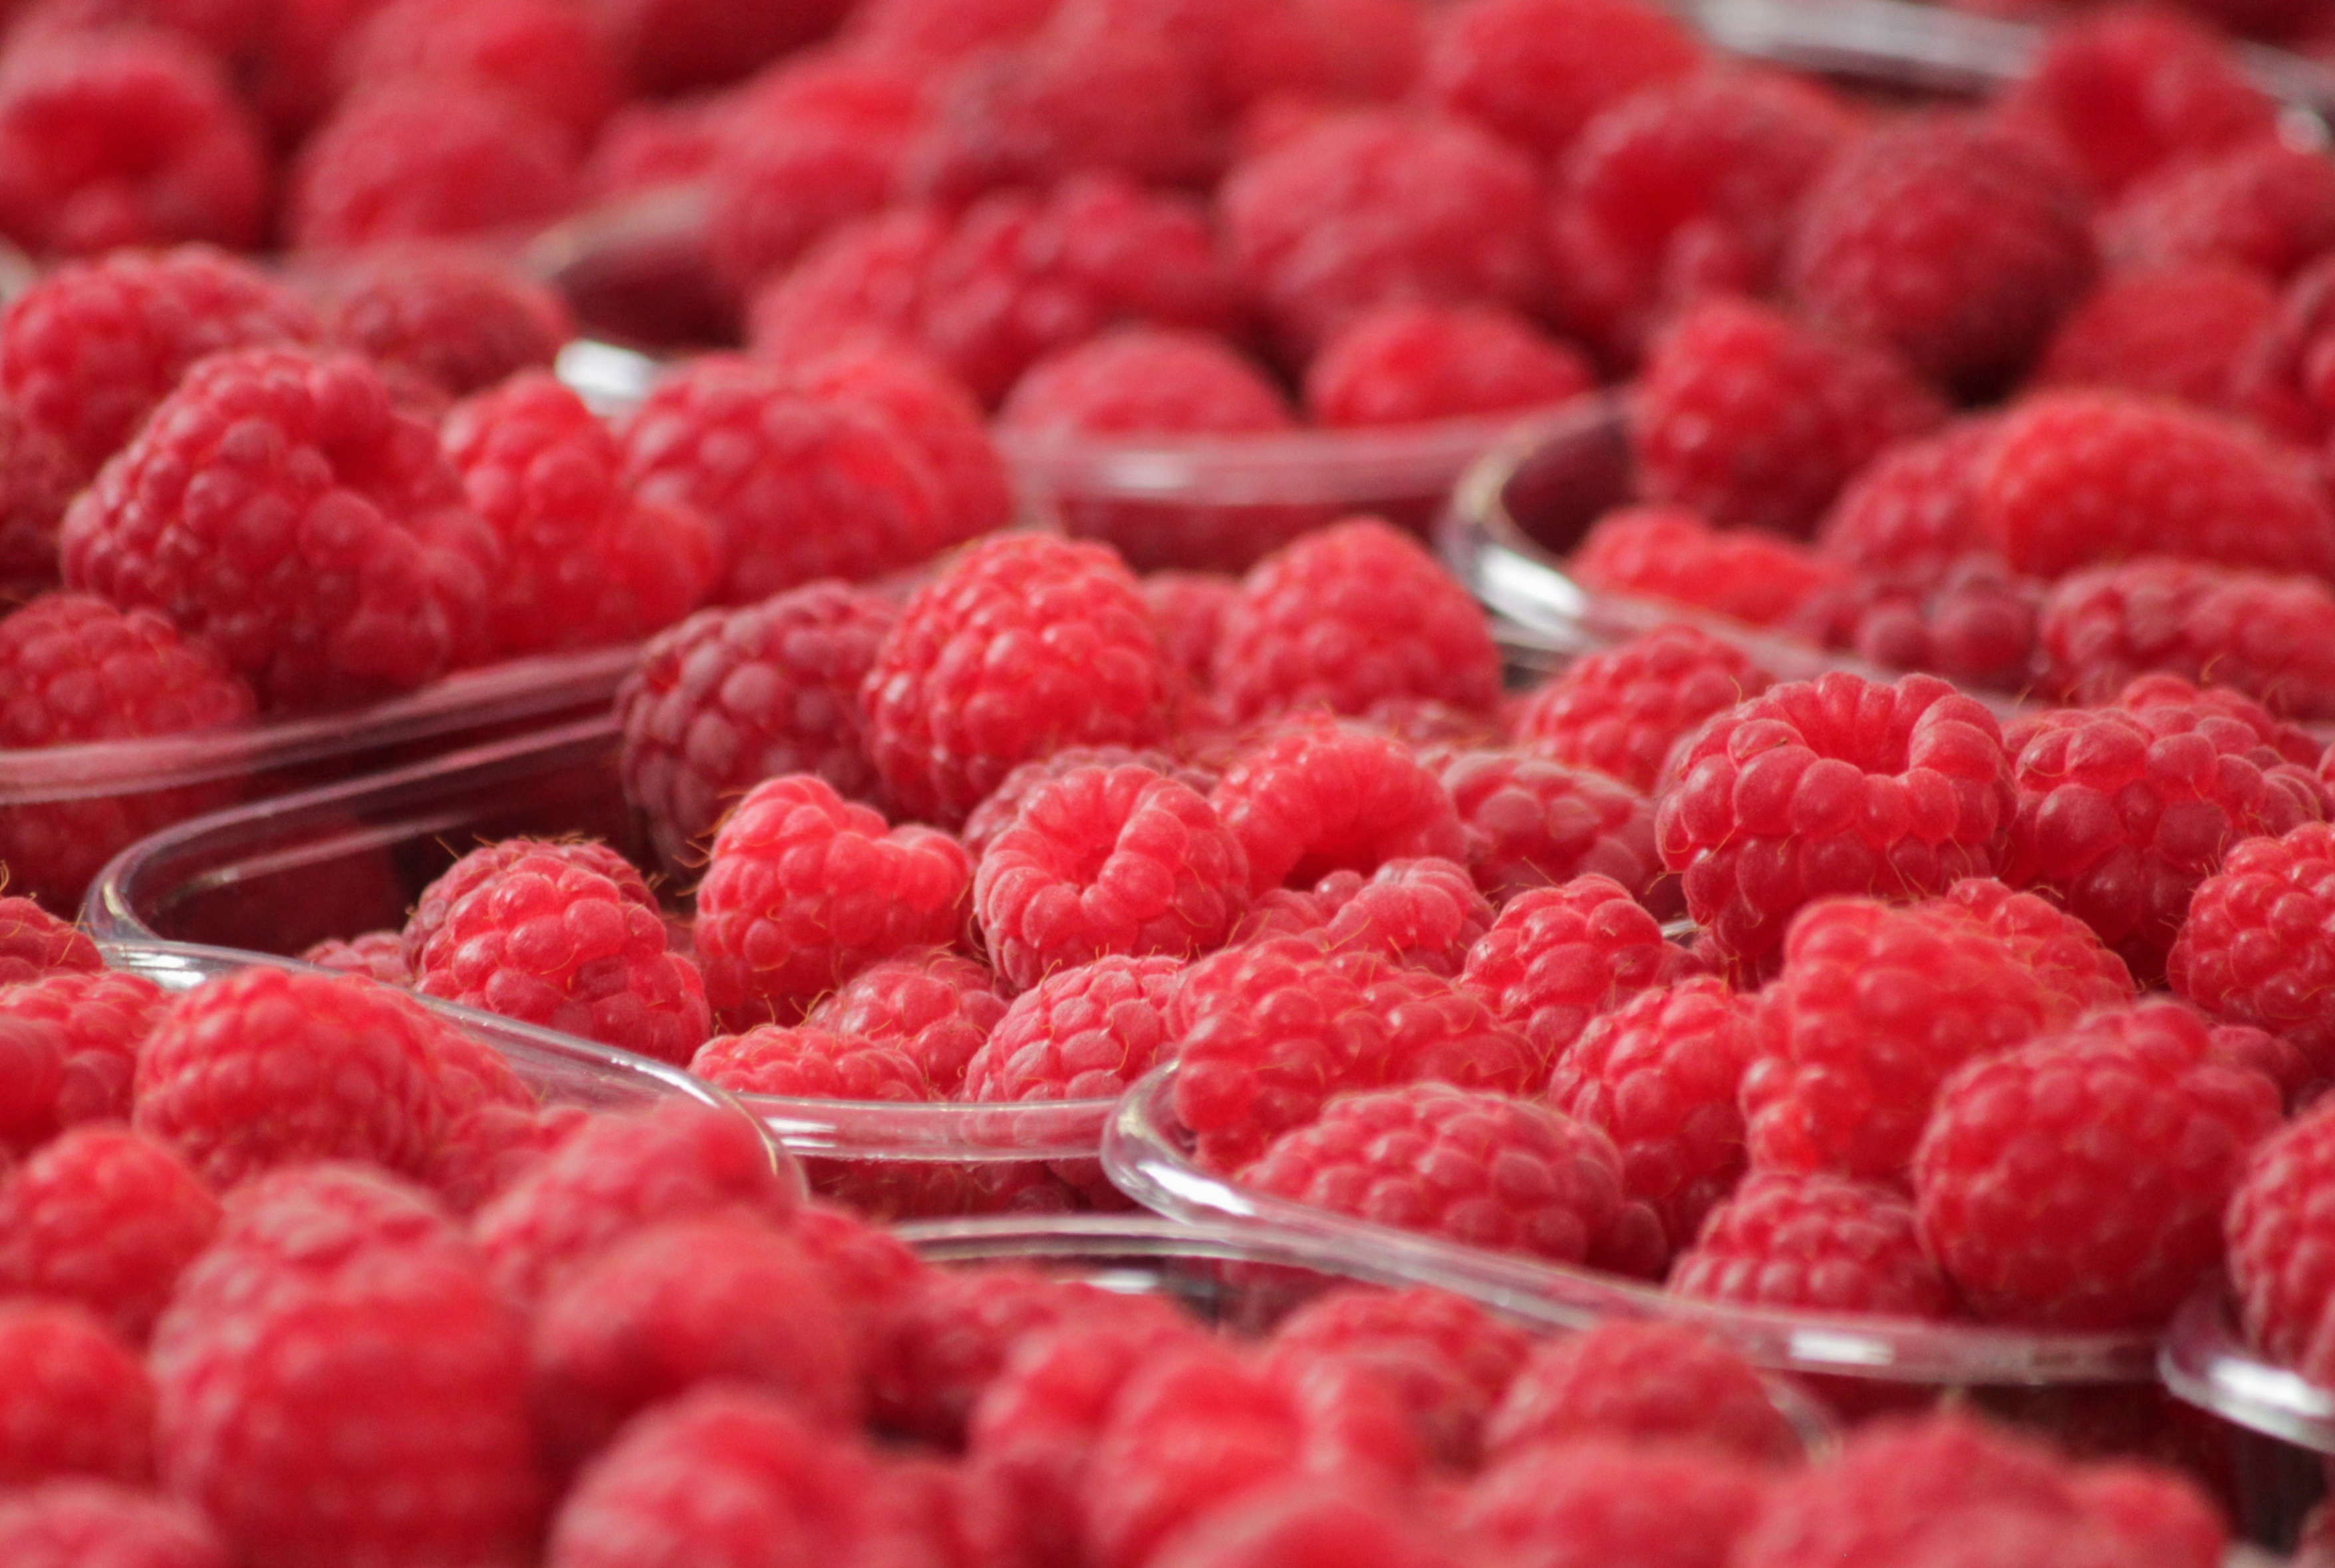
plant, raspberry, fruit, berry, food, red, produce, delicious, market stall, shells, fruit bowl, berries, raspberries, fruits, vitamins, benefit from, frutti di bosco, zante currant, boysenberry, loganberry, fruit bowls